Cooke City-Silver Gate, Montana

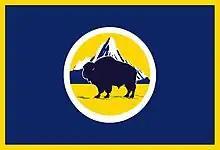
Regional Flag (unofficial)

Cooke City-Silver Gate was a census-designated place (CDP) in Park County, Montana, United States, corresponding to the unincorporated communities of Cooke City and Silver Gate. The population was 140 at the 2000 census. Starting with the 2010 census, the two communities were listed as separate CDPs. The communities sit toward the northeast of Yellowstone National Park on the Beartooth Highway.